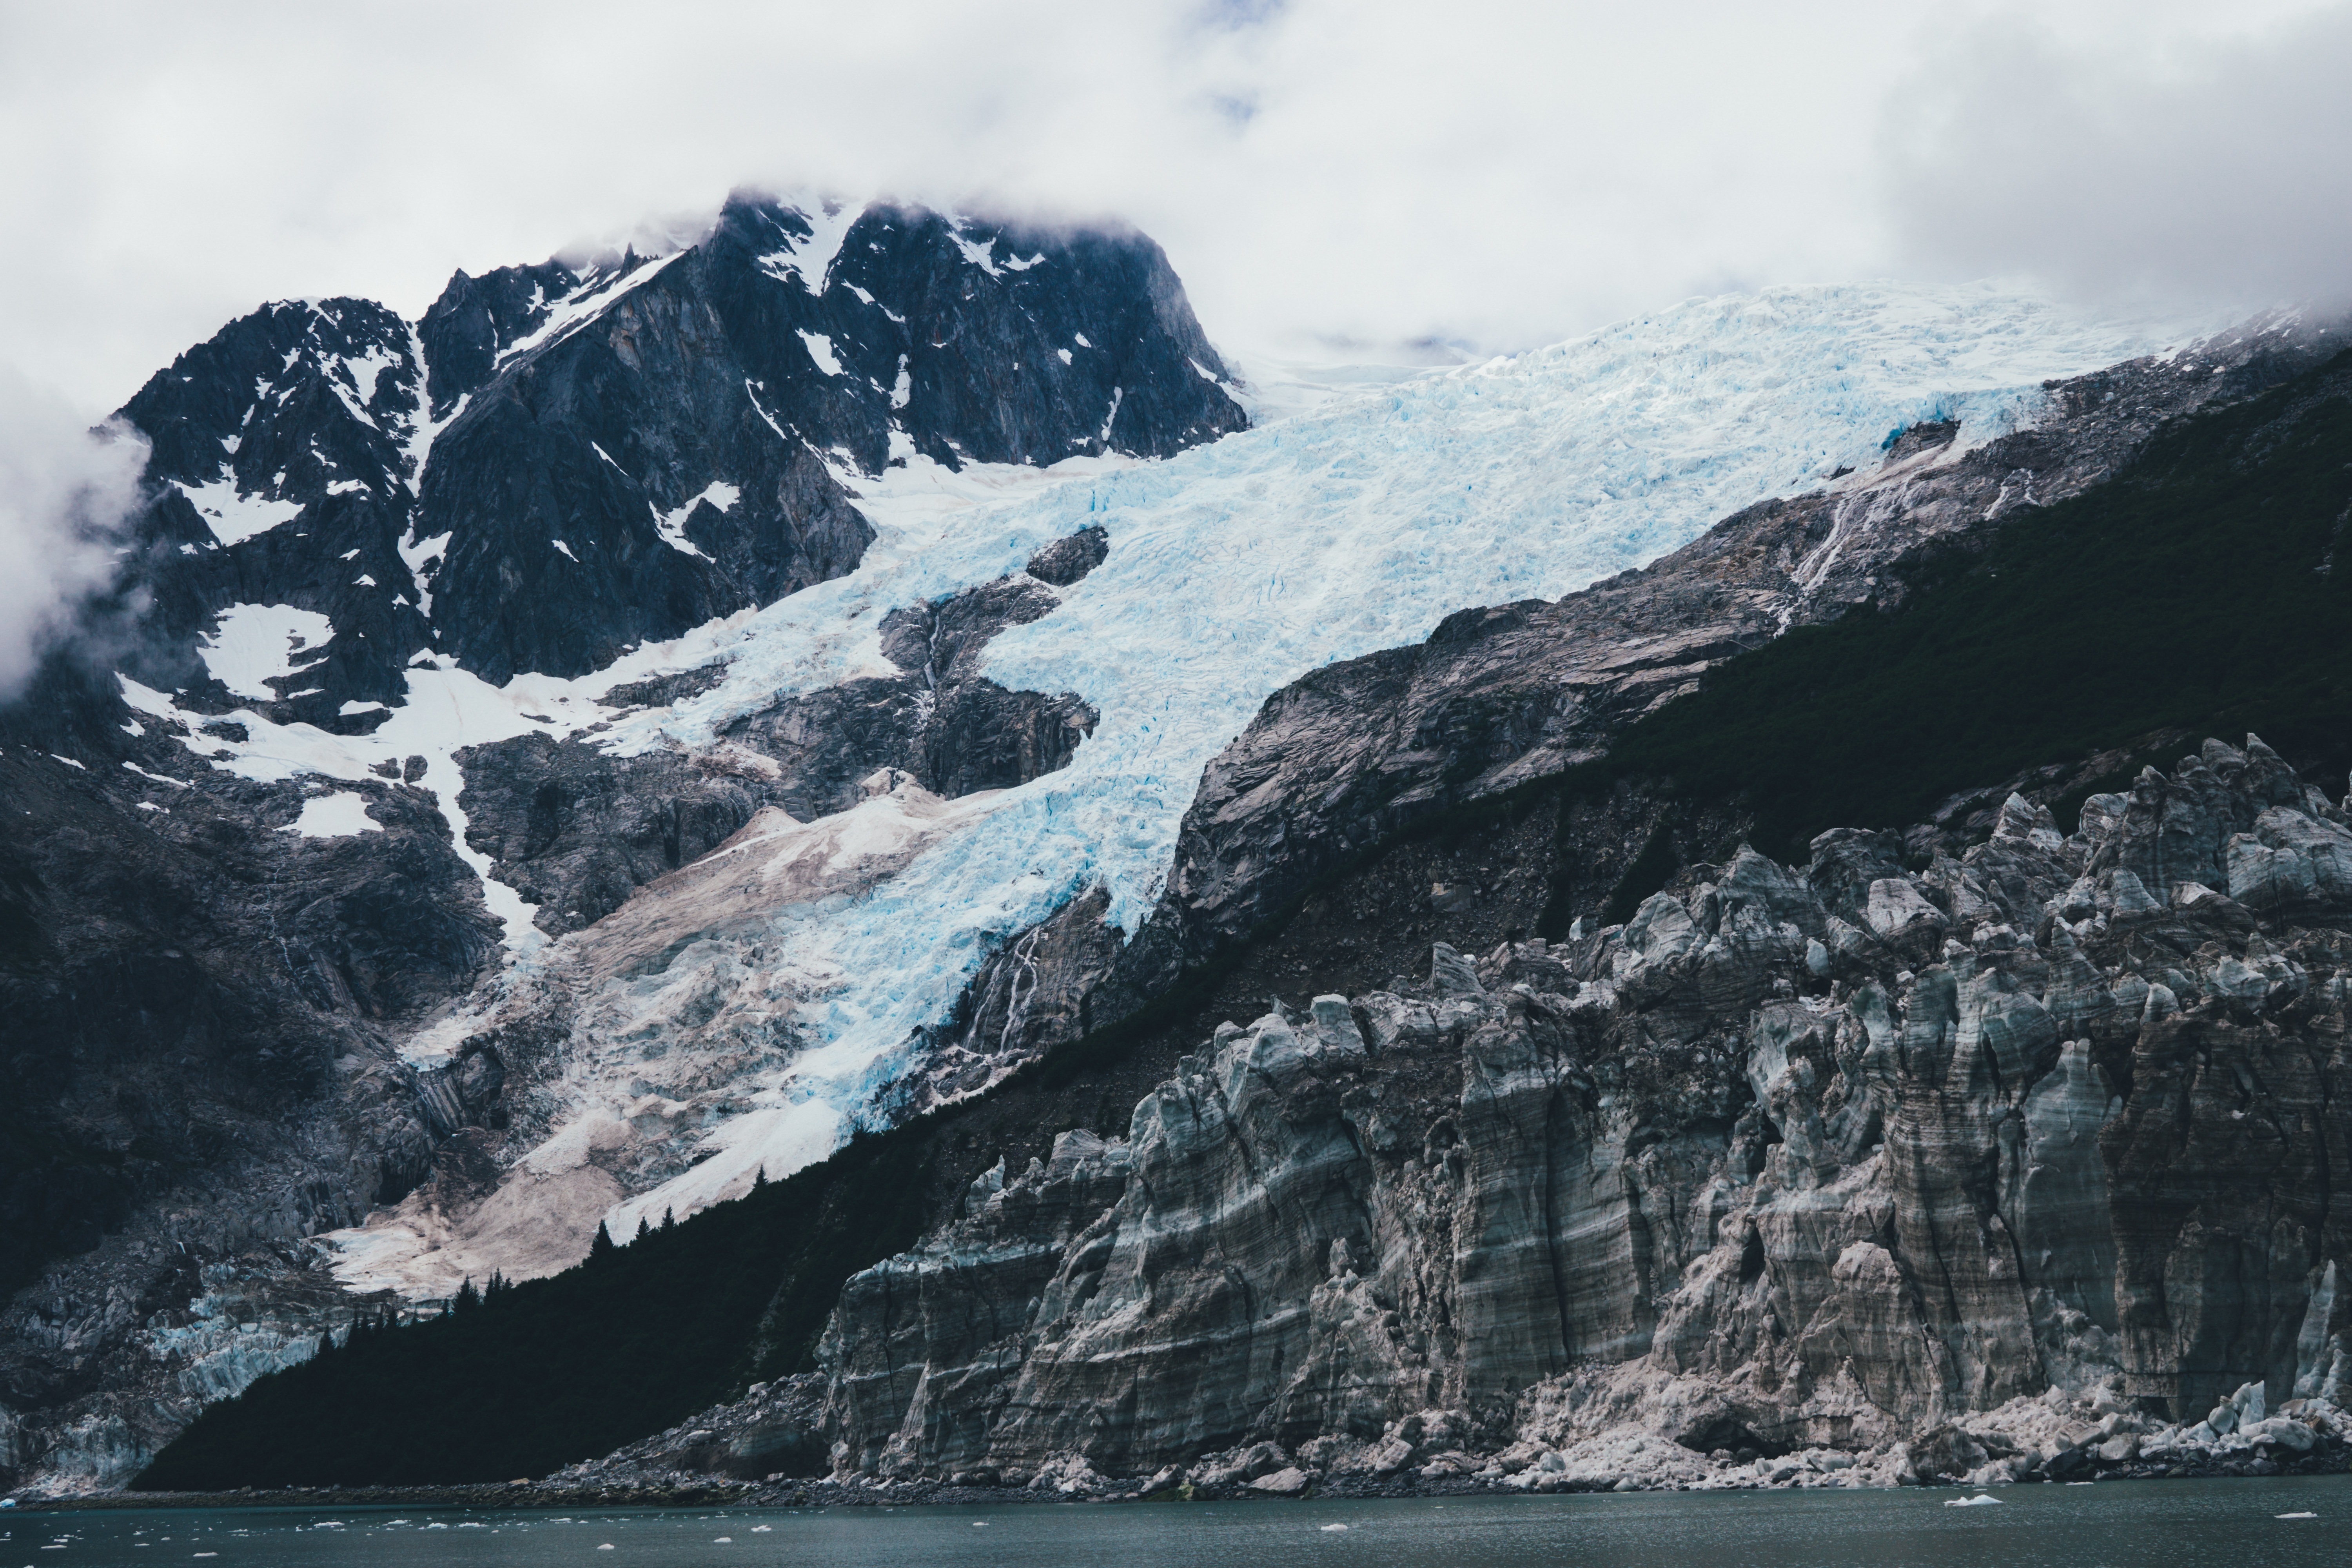
sea, water, ocean, mountain, snow, lake, mountain range, summer, vacation, travel, range, ice, tranquil, glacier, park, usa, america, bay, hillside, fjord, arctic, terrain, iceberg, outdoors, south, cruise, national, north, landscapes, scene, cirque, alaska, cruising, landmarks, east, landform, arctic ocean, southeastern, geographical feature, glacial landform, geological phenomenon